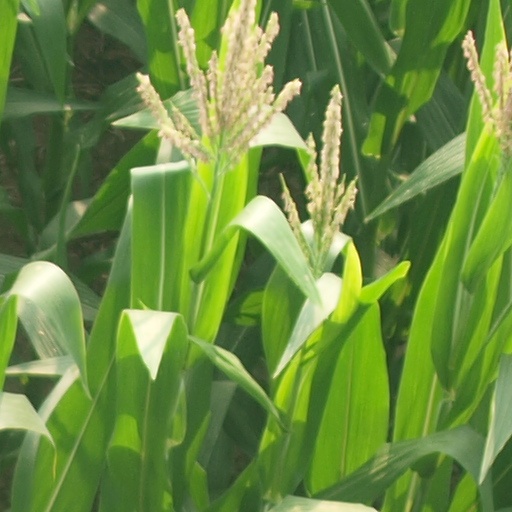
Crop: maize; corn